Privilege of the Union

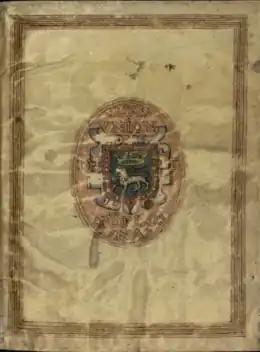
A copy of the "Privilege of the Union" (May 15, 1588) By Pedro de Labayen (Biblioteca Nacional de España)

It is made up of 29 chapters, rules, indicating the way in which the new Pamplona city council should govern its operation: symbols, election of mayors, mayor, municipal officials, administration of justice, tax collection, control of weights and measures, etc. It also includes how this privilege must be elevated to the category of jurisdiction and law proper to Pamplona and must be approved by the three States of the Kingdom of Navarra, reserving for themselves, and their successors, "power and authority to correct, amend and interpret the Privilege and publish it where appropriate."